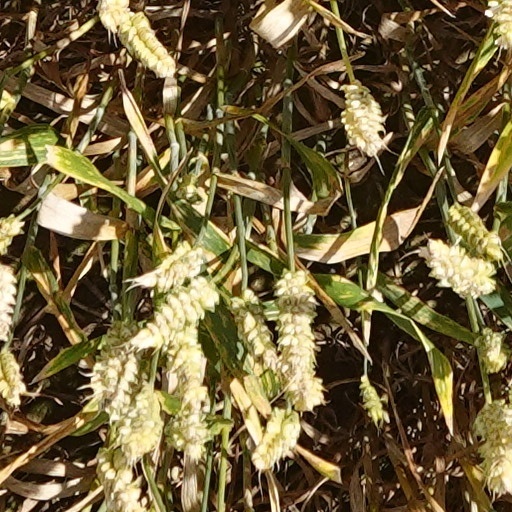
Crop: wheat